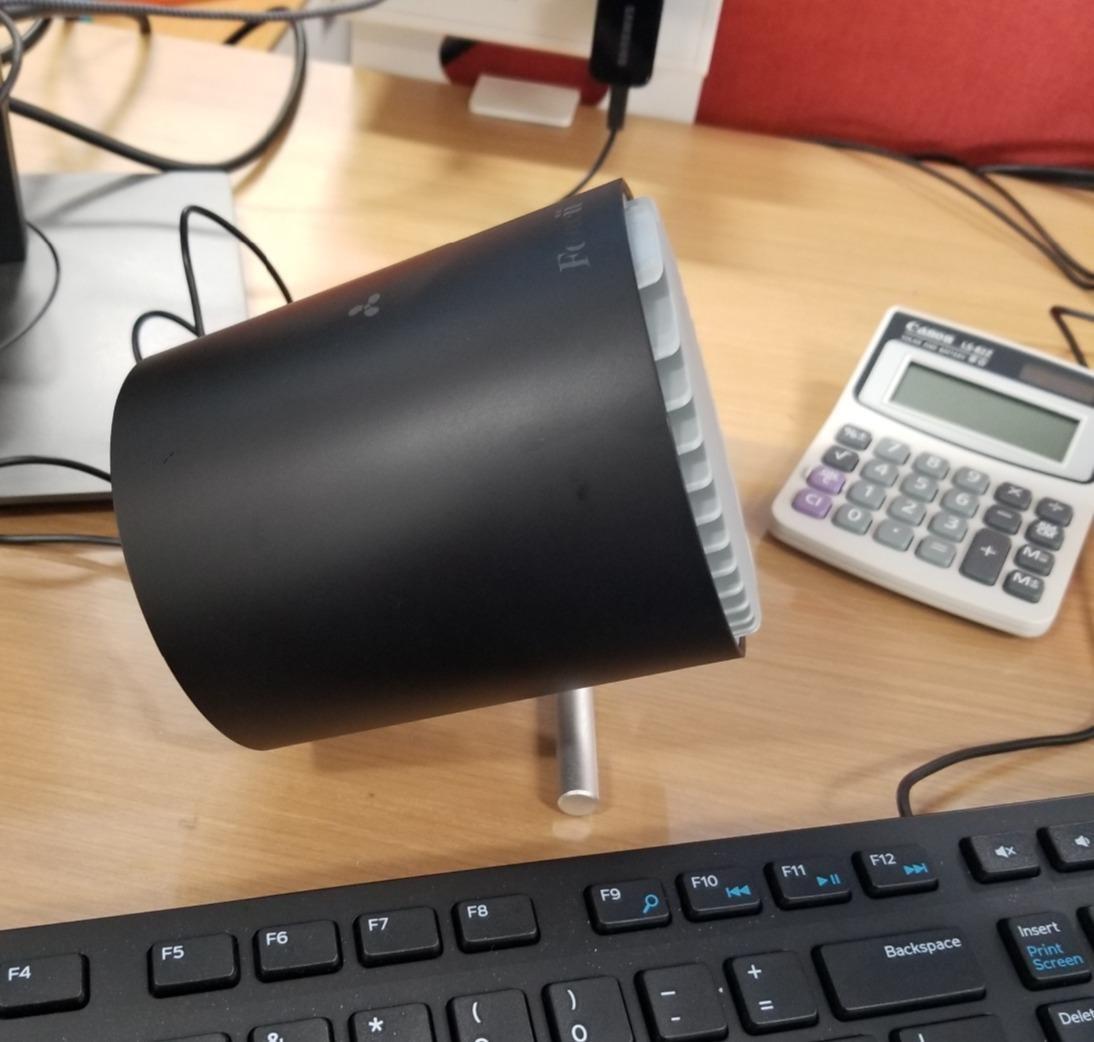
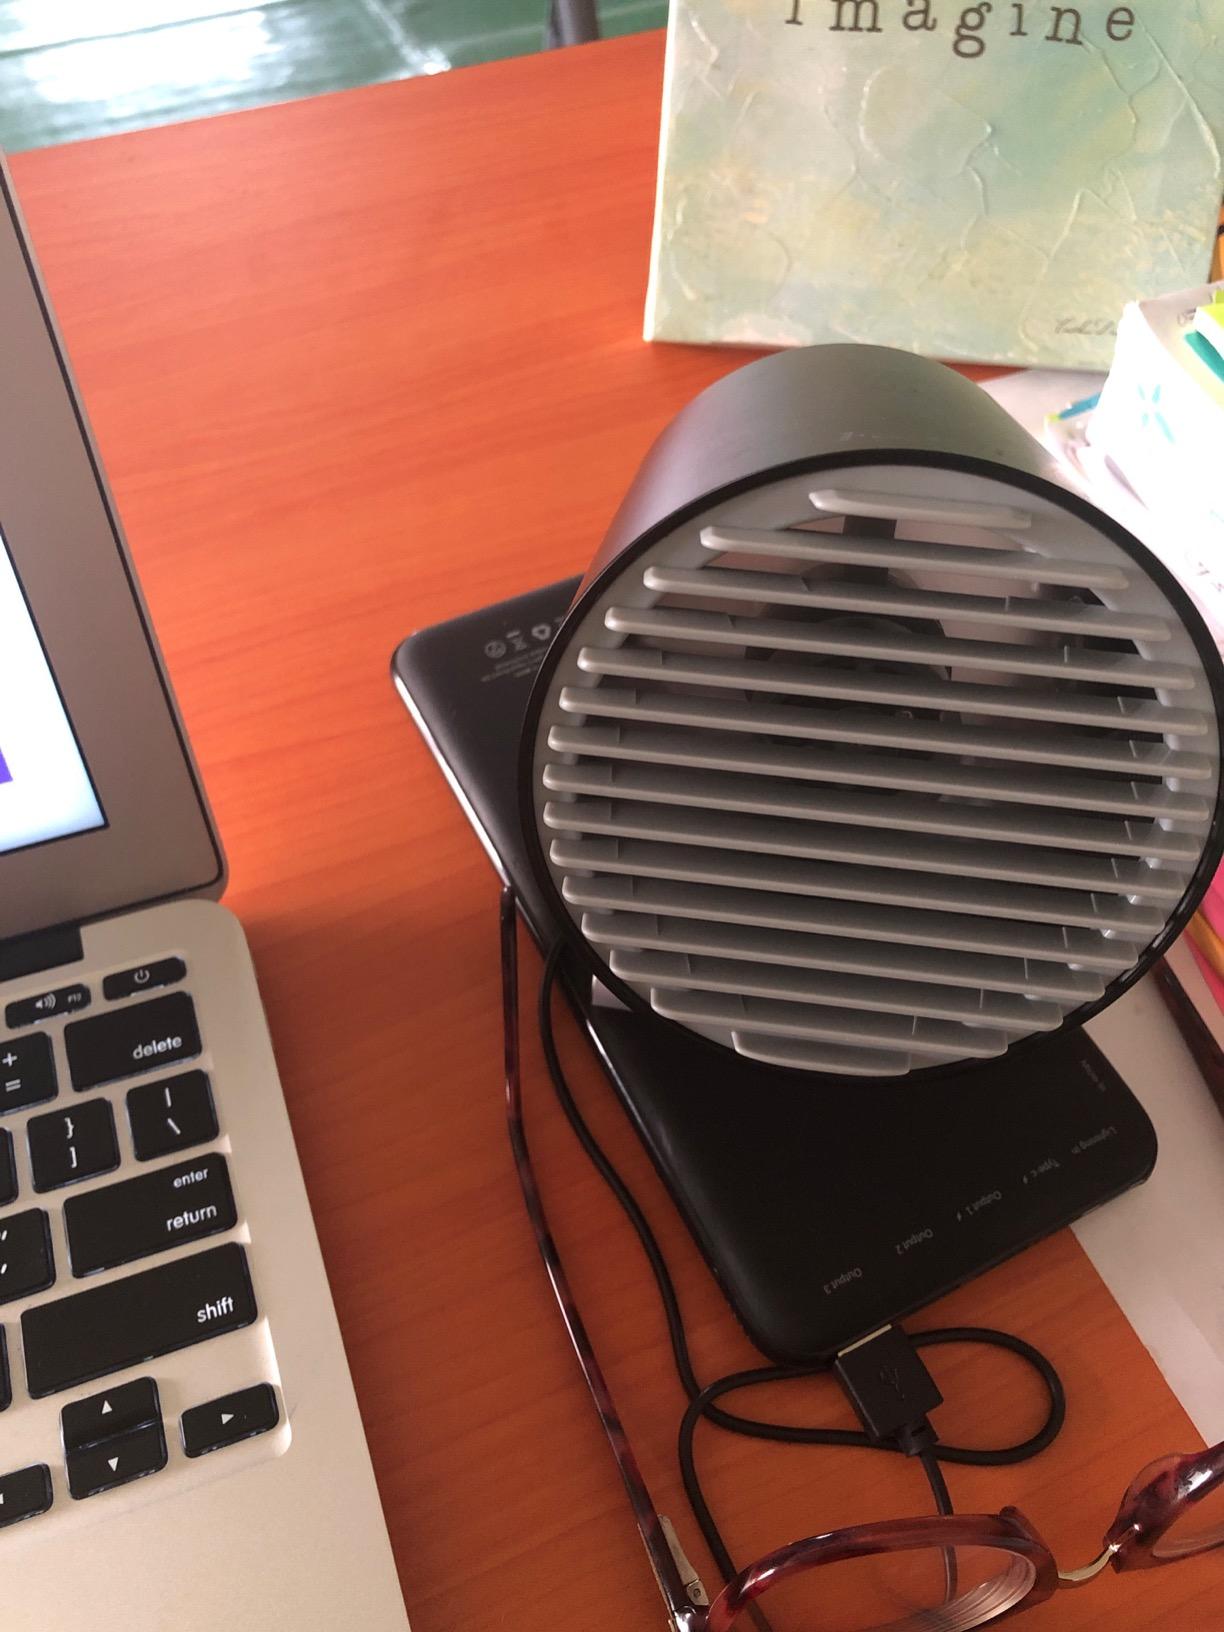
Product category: fan
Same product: yes